Kajola

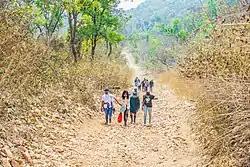
A landscape of Kajola L.G.A

Kajola is a Local Government Area in Oyo State, Nigeria. Its headquarters are in the town of Okeho.